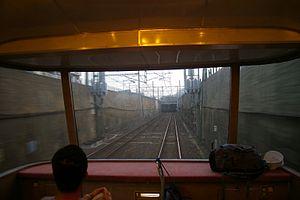
Le tunnel ferroviaire de Kanmon a été le premier tunnel sous-marin du Japon. Il s'étend sous le détroit de Kanmon, et connecte les îles des Honshū et Kyūshū. Il représente un lien important pour le réseau de chemin de fer japonais. Sa construction a débuté en 1936, et fut achevée en novembre 1942, pendant la guerre du Pacifique. Le tunnel en direction de Honshū a une longueur de 3 604 m, alors que dans la direction opposée il mesure 3 614 m. La largeur des voies est de 1,067 m, et son alimentation électrique est en 1 500 volts continu.
Le présent article recense les tunnels les plus longs au monde en service mais exclut les tunnels de métro et les tunnels canaux. Le plus long tunnel destiné au transport de personnes au monde est la Ligne 3 du métro de Canton.